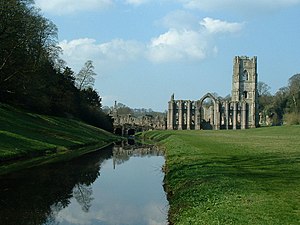
England i middelalderen / Religion / Religøse institutioner
Fountains Abbey, et af de nye cistercinske klostre der blev opført i 1100-tallet.
England i middelalderen omfatter den del af Englands historie, der henregnes til middelalderen, hvilket vil sige fra slutningen af 400-tallet til begyndelsen af tidlig moderne tid i 1485. Da England voksede frem efter Romerrigets fald, hang økonomien i laser, og mange byer var forladt. Efter århundreder med germansk migration begyndte der at opstå ny identitet og kultur. Det udviklede sig til kongeriger, der kæmpede om magten. En rig kunstnerisk kultur blomstrede under angelsakserne, der producerede episke digte som Beowulf og sofistikerede metalarbejder. Angelsakserne konverterede til kristendommen i 600-tallet, og klostre blev opført over hele England. I 700- og 800-tallet blev landet hærget af vikinger, og kampene varede i flere årtier. Wessex blev det mægtigste kongerige, og det fik en engelsk identitet til at vokse. På trods af gentagne arvekriser og danerne, der fik magten i begyndelsen af 1000-tallet, var England i 1060'erne en magtfuld centraliseret stat med et stærkt militær og en succesfuld økonomi.